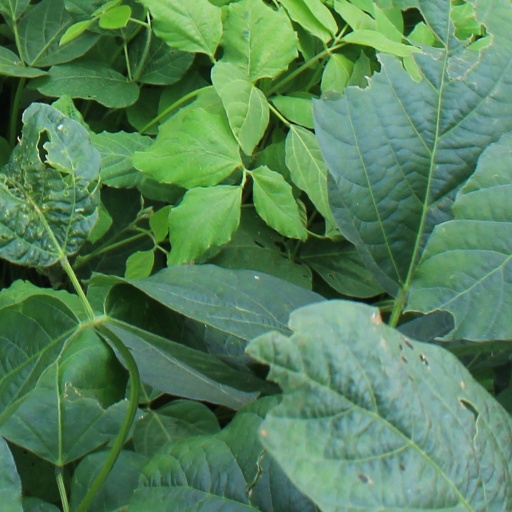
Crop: soybean